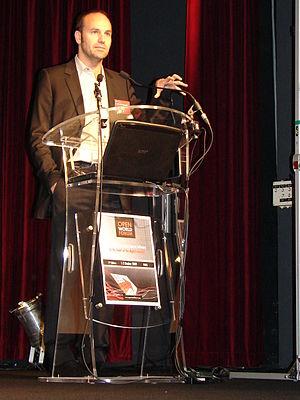
Mark Shuttleworth, orateur à la conférence Open World Forum